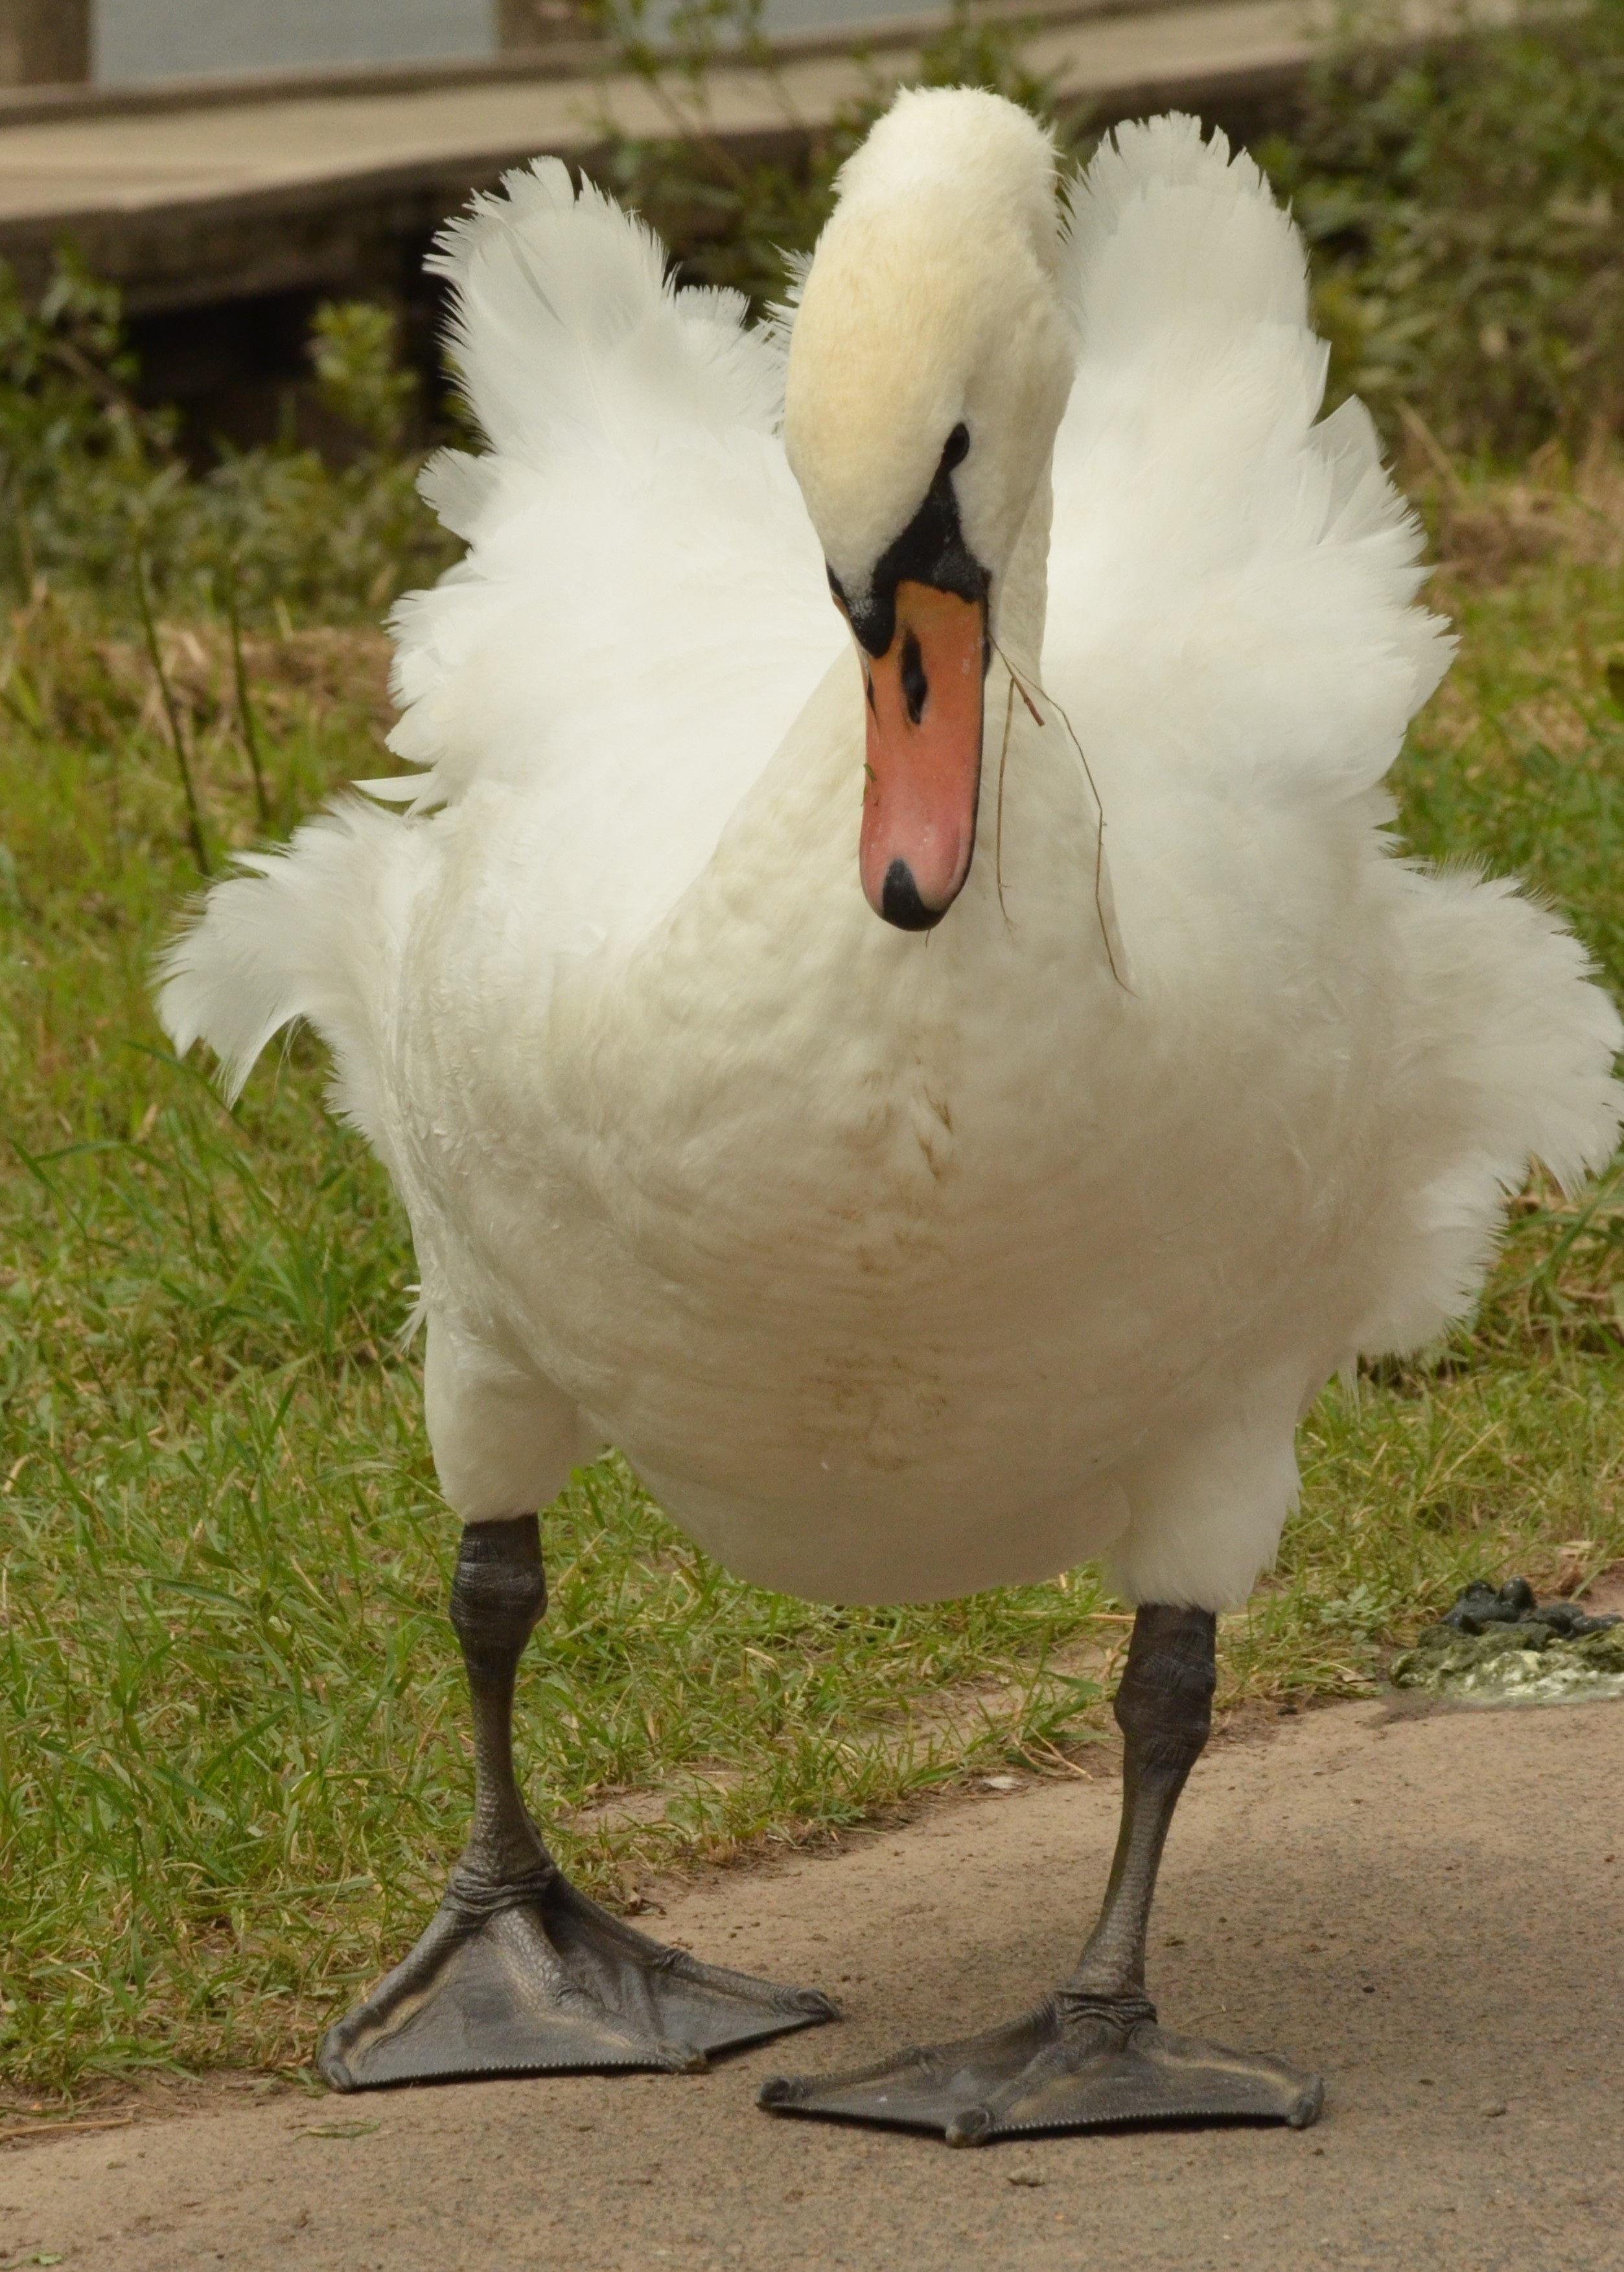
bird, wing, white, wind, beak, fauna, swan, duck, feathers, goose, vertebrate, waterfowl, water bird, ducks geese and swans